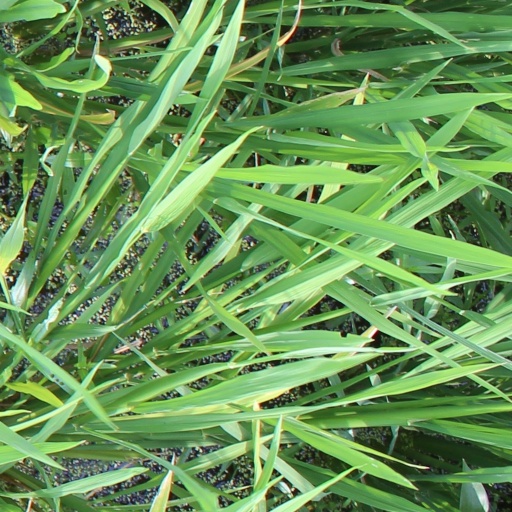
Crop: rice